Texas Brigade

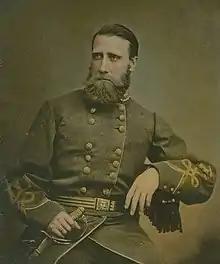
Gen. John Bell Hood

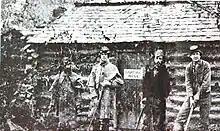
Soldiers of the 1st Texas Infantry in Winter Quarters in Virginia, 1861-62

The Texas Brigade was organized on October 22, 1861, primarily through the efforts of John Allen Wilcox, afterwards a member of congress from Texas, who remained as the brigade's political patron until his death in 1864. The brigade was initially and briefly under the command of Louis T. Wigfall until he took a seat in the Confederate Senate. Command was then given to John Bell Hood (hence the Texas Brigade was often known as "Hood's Brigade" or "Hood's Texas Brigade"). The brigade left Texas poorly armed and many men had no weapons at all. Others took whatever was available; this resulted in soldiers carrying almost anything that would shoot—shotguns, hunting rifles, pistols, old flintlock muskets used in the Texas Revolution, model 1841 Mississippi rifles, Colt revolving rifles, and more. At least two companies are reported to have carried model 1855 Springfield rifles, which would have been the only modern weapons in the brigade. The Texans were held in high regard thanks to the legend of the Alamo and the Texas Revolution, and the Confederate government made sure that they got the best equipment available. Most of the brigade were soon issued Enfield rifles aside from the 1st Texas Infantry, which had mostly smoothbore muskets and appear to have still been using them well into 1864.